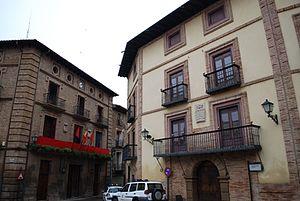
Corella, Korella en Basque, est une ville espagnole et une municipalité de la Communauté forale de Navarre. Elle est située dans la zone non bascophone de la province et à 92 km de sa capitale, Pampelune. Le castillan est la seule langue officielle alors que le basque n’a pas de statut officiel.